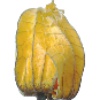
Label: physalis_with_husk